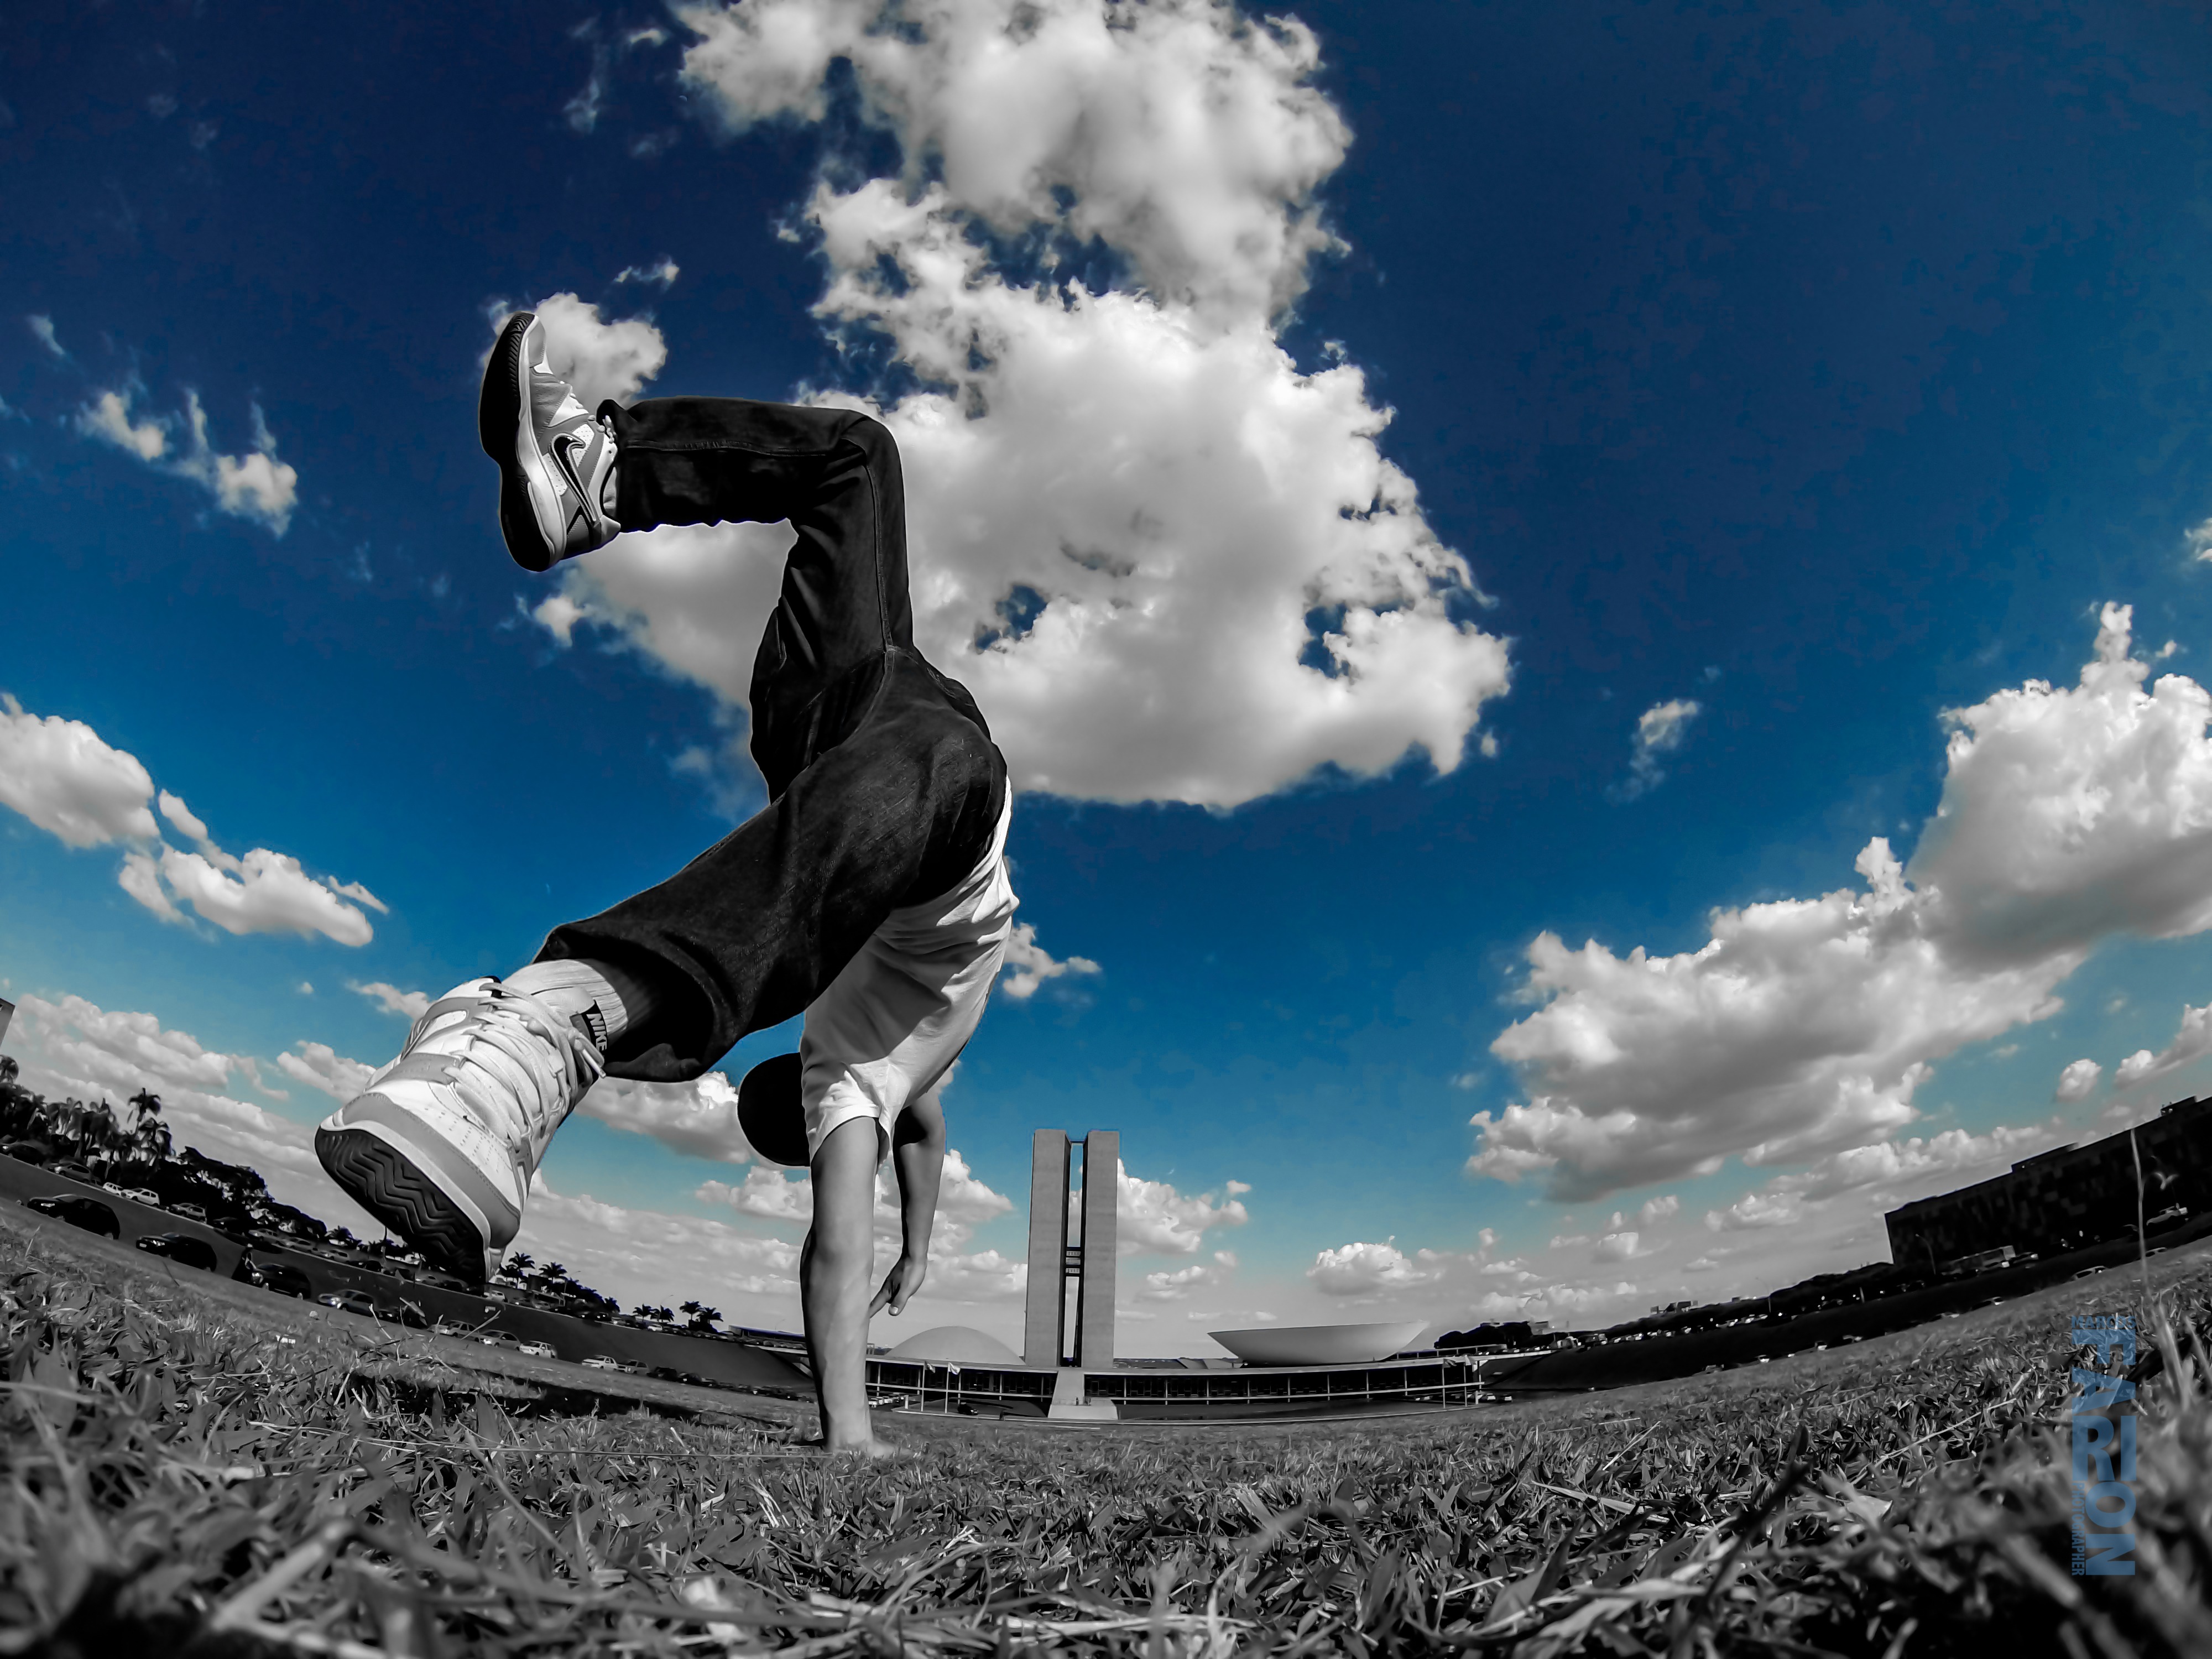
grass, cloud, sky, photography, jump, jumping, blue, extreme sport, jumper, sports, performance, gopro, parkour, brasilia, back flip, atmosphere of earth, backflip, parkouring